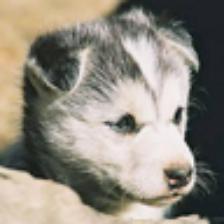
Label: NonHuman